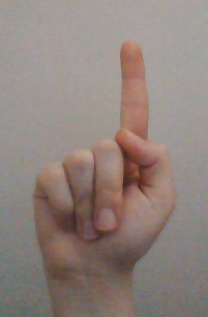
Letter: bb